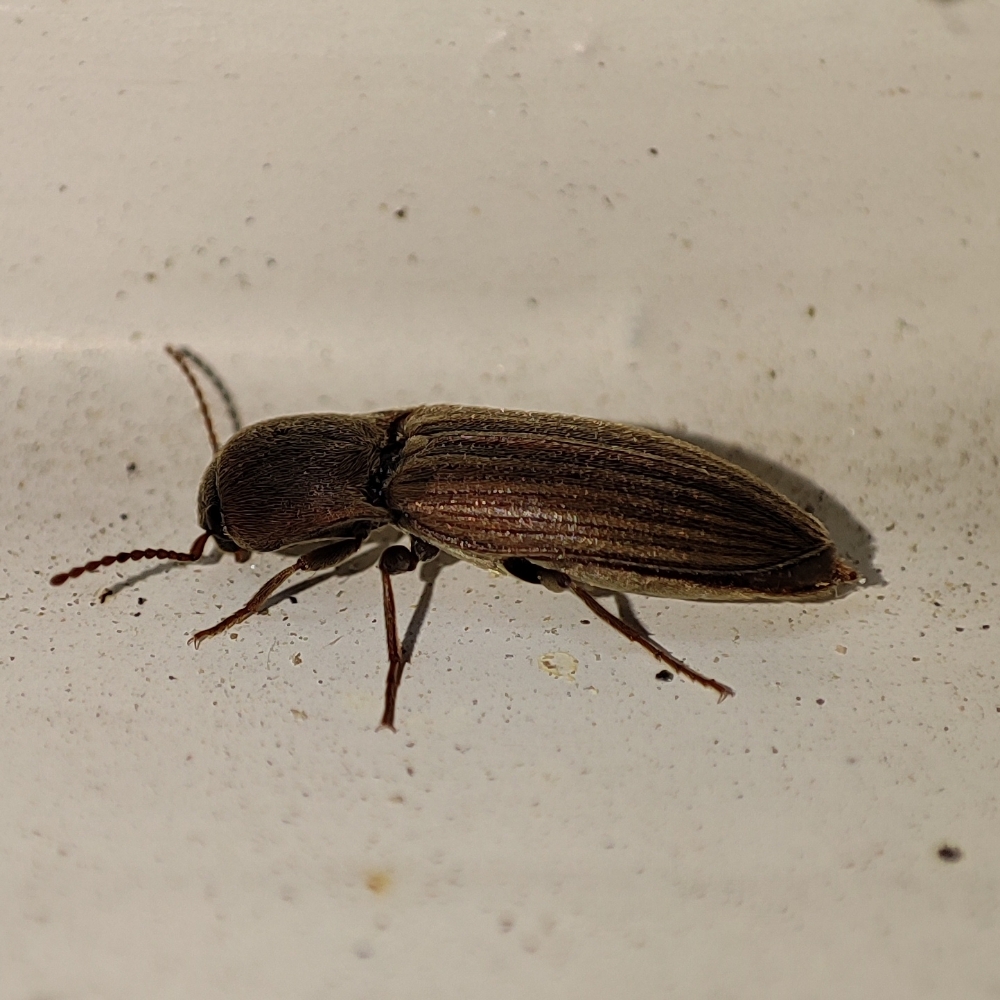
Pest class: clickbeetles_wireworms